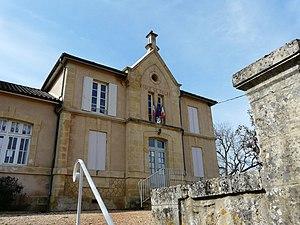
La mairie de Lanquais, Dordogne, France.